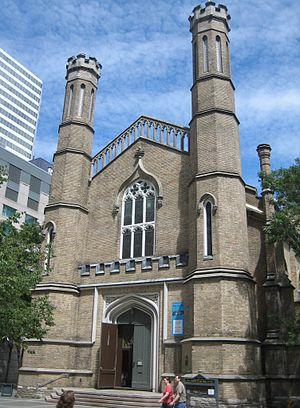
L’église de la Sainte-Trinité, ou Church of the Holy Trinity en anglais, est une église de l'Église anglicane du Canada située sur la place Trinity Square dans le centre-ville de Toronto, en Ontario, au Canada. L'édifice, de style architectural néogothique, a été bâti en 1847.